Laser diode thermal desorption

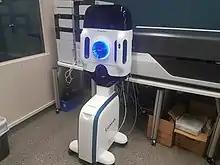
Luxon Ion Source installed on a Shimadzu mass spectrometer

Laser diode thermal desorption (LDTD) is an ionization technique that is coupled to mass spectrometry to analyze samples with atmospheric pressure chemical ionization (APCI). It uses a laser to thermally desorb analytes that are deposited on a stainless steel sheet sample holder, called LazWell. The coupling of LDTD and APCI is considered to be a soft-ionization technique. With LDTD-APCI, it is possible to analyze samples in forensics, pharmaceuticals, environment, food and clinical studies. LDTD is suitable for small molecules between 0 and 1200 Da and some peptides such as cyclosporine.